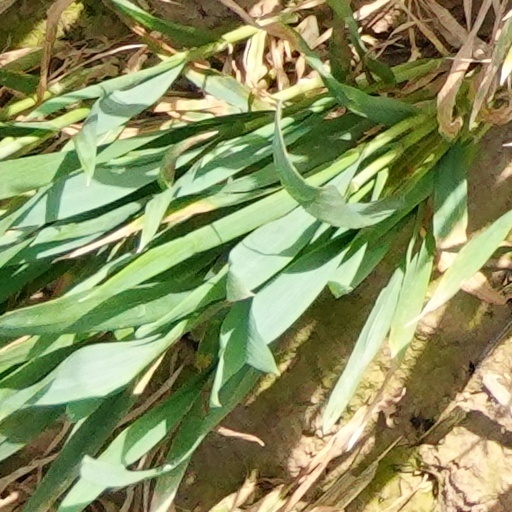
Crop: wheat